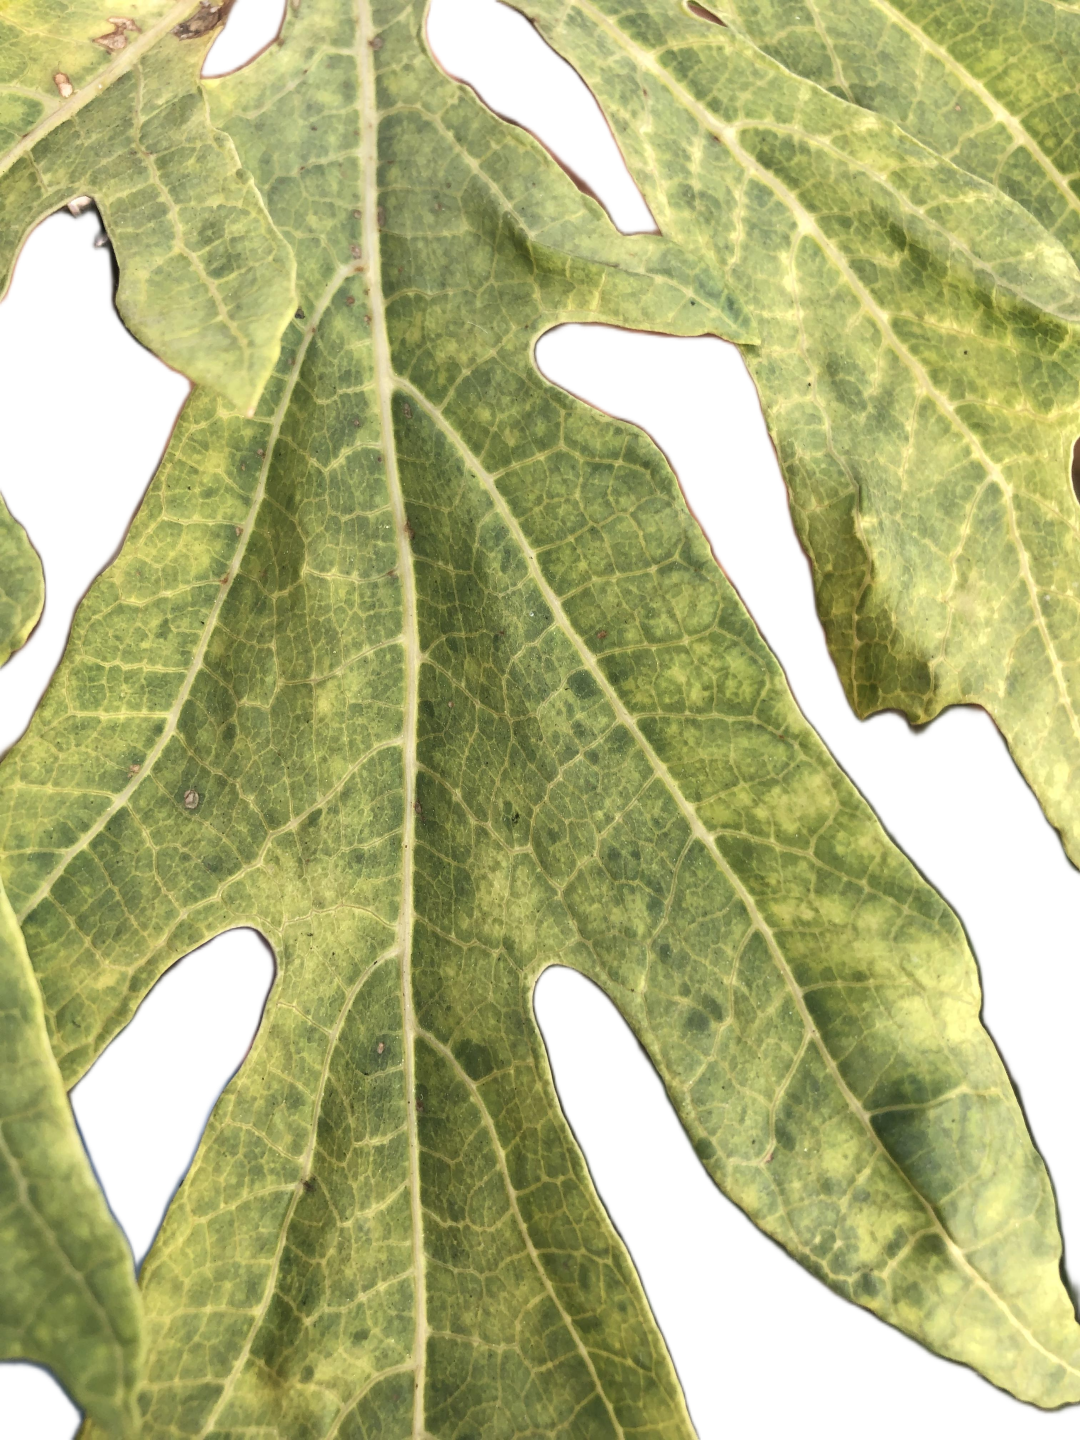
Crop: Papaya
Label: Yellow_Necrotic_Spots_Holes